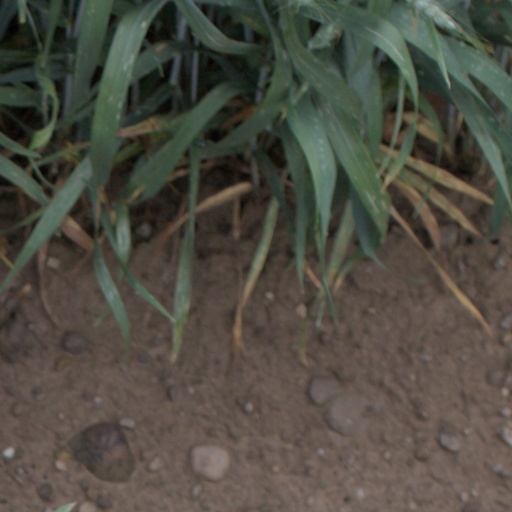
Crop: wheat